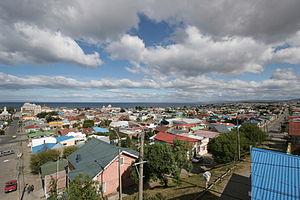
La démographie du Chili est l’ensemble des données et études concernant la population chilienne.